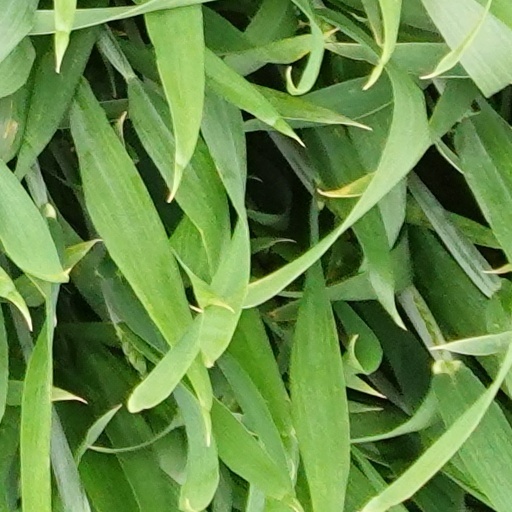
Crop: wheat